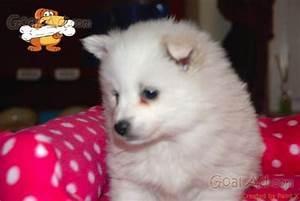
dog